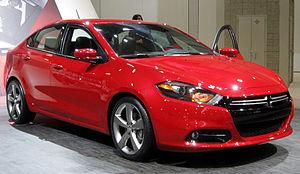
La Dodge Dart est une automobile produite par le constructeur américain Dodge pour les marchés nord américains, à partir du mois de mai 2012.